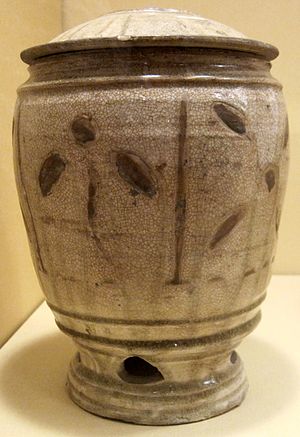
Krakelering
Kornkrukke fra Vietnam, Thanh Hoa, 11.-12. århundrede, porcelæn med bevidst påførte krakeleringer
Krakelering betegner den fine revnedannelse der over tid kan opstå i overfladen på forskellige materialer på grund af udtørring, ælde eller påført med vilje. Udtrykket bruges især om skader på gamle malerier, men også om keramik, fajance og andre materialer, der benyttes til kunstværker. Krakeleringer kan i nogle tilfælde afsløre et kunstfalskneri, eftersom de er svære at forfalske, så de får et autentisk udseende. Kunstforfalskeren Eric Hebborn udviklede en teknik, som Tony Tetro udbyggede ved at benytte formaldehyd og en speciel opvarmningsteknik.